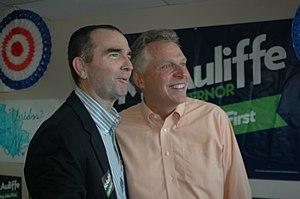
Ralph Shearer Northam, né le 13 septembre 1959 à Nassawadox, est un médecin de guerre et homme politique américain, membre du Parti démocrate et gouverneur de Virginie depuis le 13 janvier 2018.